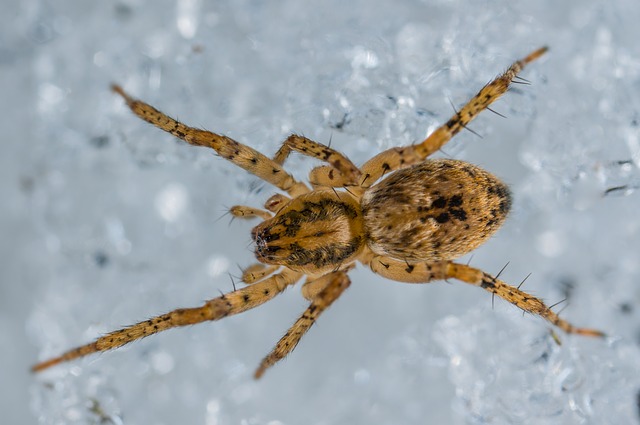
Label: spider